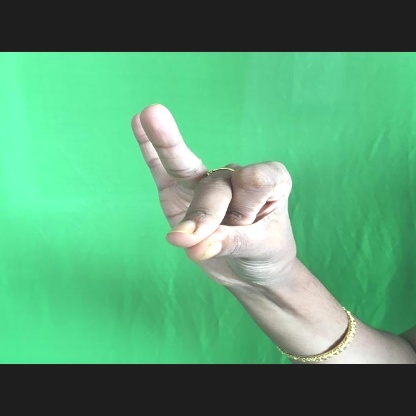
Mudra: Bramaram